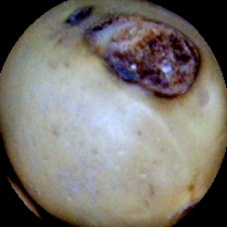
Label: Broken